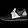
Label: Sneaker